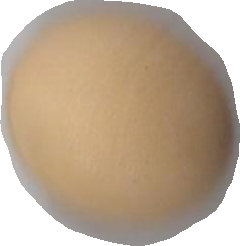
Variety: Dega